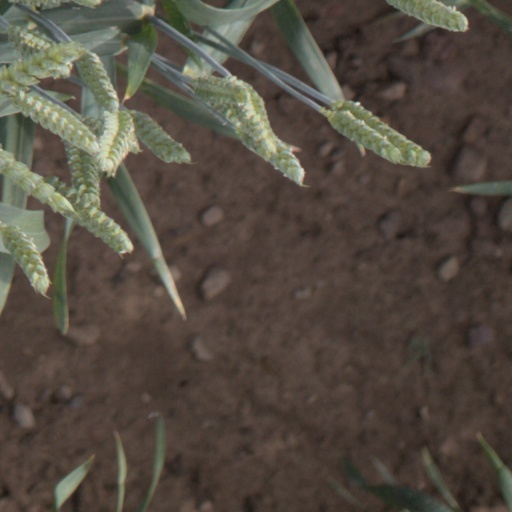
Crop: wheat